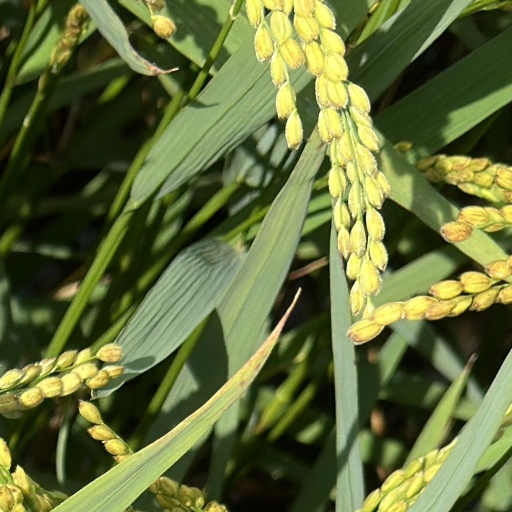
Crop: rice